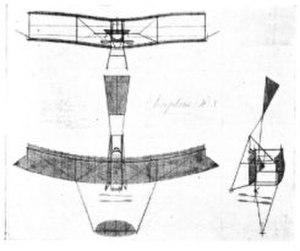
plan et élévation des aéroplanes 8 et 9
Louis Ferdinand Ferber, né à Lyon le 8 février 1862 et mort accidentellement à Beuvrequen près de Boulogne-sur-Mer le 22 septembre 1909, est un pionnier de l'aviation français, observateur, expérimentateur et auteur de publications sur les débuts de l'aviation.